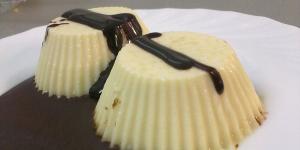
practico flan de chocolate blanco